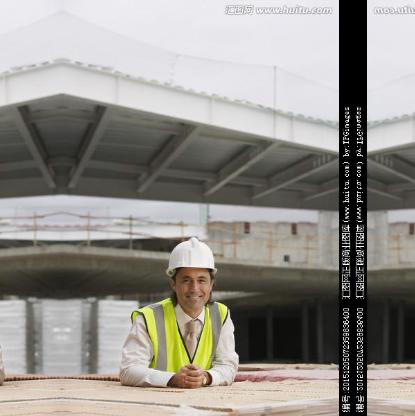
Objects in the image:
label: helmet